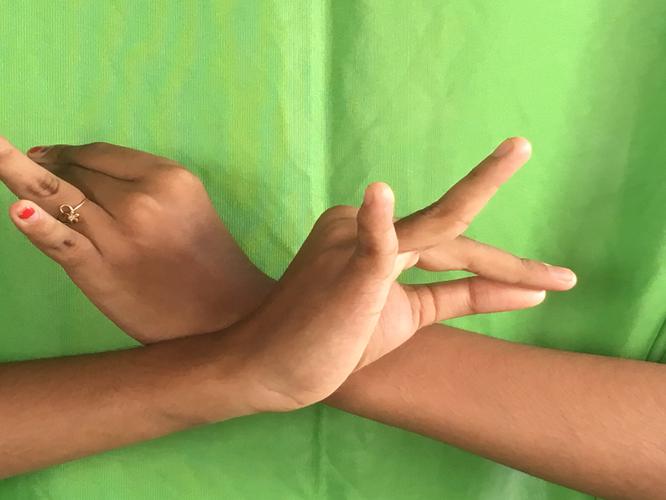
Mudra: Katakavardhana
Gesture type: double_hand